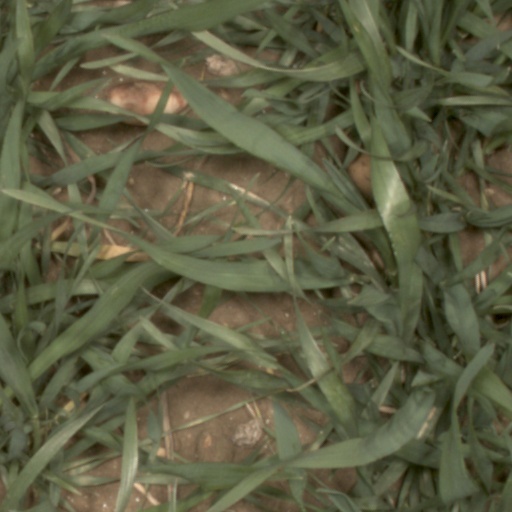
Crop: wheat